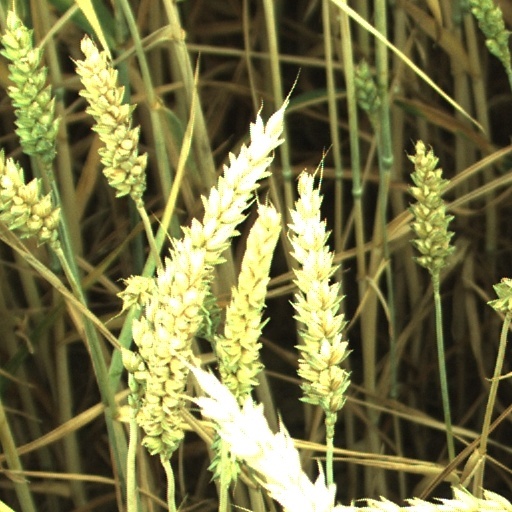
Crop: wheat